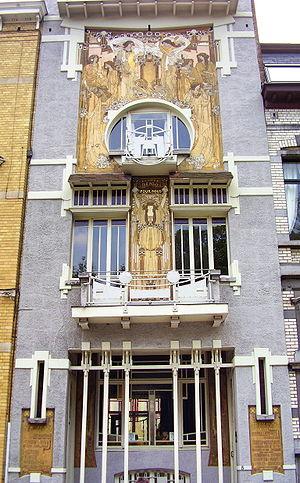
Etterbeek est l'une des 19 communes situées dans la Région de Bruxelles-Capitale en Belgique.